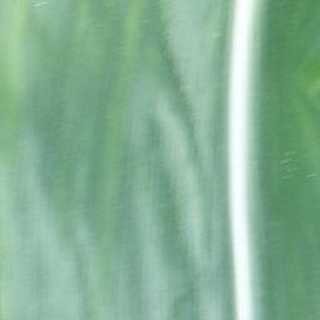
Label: healthy_corn